Nikki Newman

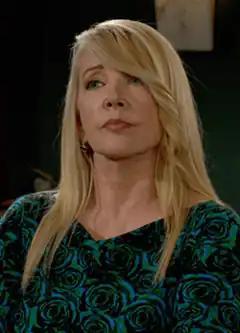
Melody Thomas Scott as Nikki Newman

Nikki Newman is a fictional character from the American CBS daytime soap opera, "The Young and the Restless". Created and introduced by William J. Bell in 1978, the role was portrayed by Erica Hope, before Melody Thomas Scott took over in 1979. Introduced as a stripper, the character became well known for her relationship with businessman Victor Newman (Eric Braeden), a union that developed into a supercouple pairing that has spanned over four decades. She shares two children with Victor, Victoria (Amelia Heinle) and Nicholas Newman (Joshua Morrow). In 2013, she reveals that she had previously given up a child for adoption, who is later discovered to be Dylan McAvoy (Steve Burton). The character has also had several other notorious relationships, including Paul Williams (Doug Davidson), Jack Abbott (Peter Bergman), and Brad Carlton (Don Diamont). Scott is considered an icon in the soap opera genre.